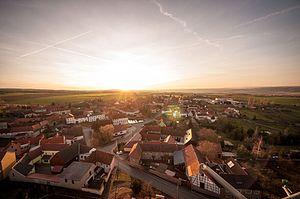
Weira est une municipalité allemande du land de Thuringe, dans l'arrondissement de Saale-Orla, au centre de l'Allemagne. En 2015, sa population est de 379 habitants.